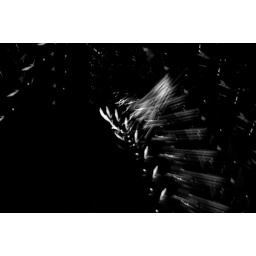
black &amp;amp; white cameratoss - in front the television.